Edmund Moster

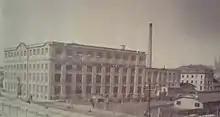
"Penkala-Moster" pen and pencil company in Zagreb

Moster was born and raised to a Jewish family of Hinko Moster and Terezija Lederer, with nine siblings in Sveti Ivan Žabno near Križevci. His father was much respected tradesman and steam mill owner in Sveti Ivan Žabno. The Moster family's wealth had been earned by diligence and shrewdness. Moster was married to Klara Breitenstein. In 1911, Moster and his brother Mavro collaborated with Slavoljub Eduard Penkala to open the "Penkala-Moster" pen and pencil company in Zagreb. Moster and his brother owned 66,6% of the company, and Penkala 33,3%. Moster would later open another company, in Berlin, Germany, which was headed by his other brother, Alexander Moster. Moster held 3 patents: improvements in refill lead pencils in 1916, improvements in or relating to paper-board heels for shoes and boots in 1936 and improvements in or relating to bottle closures in 1938. Moster later developed the production of the Winner Records in Croatia. As a Jew, during World War II, Moster was deported and imprisoned at the Jasenovac concentration camp where he was killed in 1942. His brother Bernard was also killed during the Holocaust in 1942, at Rab concentration camp. After the war "Penkala-Moster Company" was nationalised and renamed to "TOZ Company" by the regime of newly established SFR Yugoslavia.